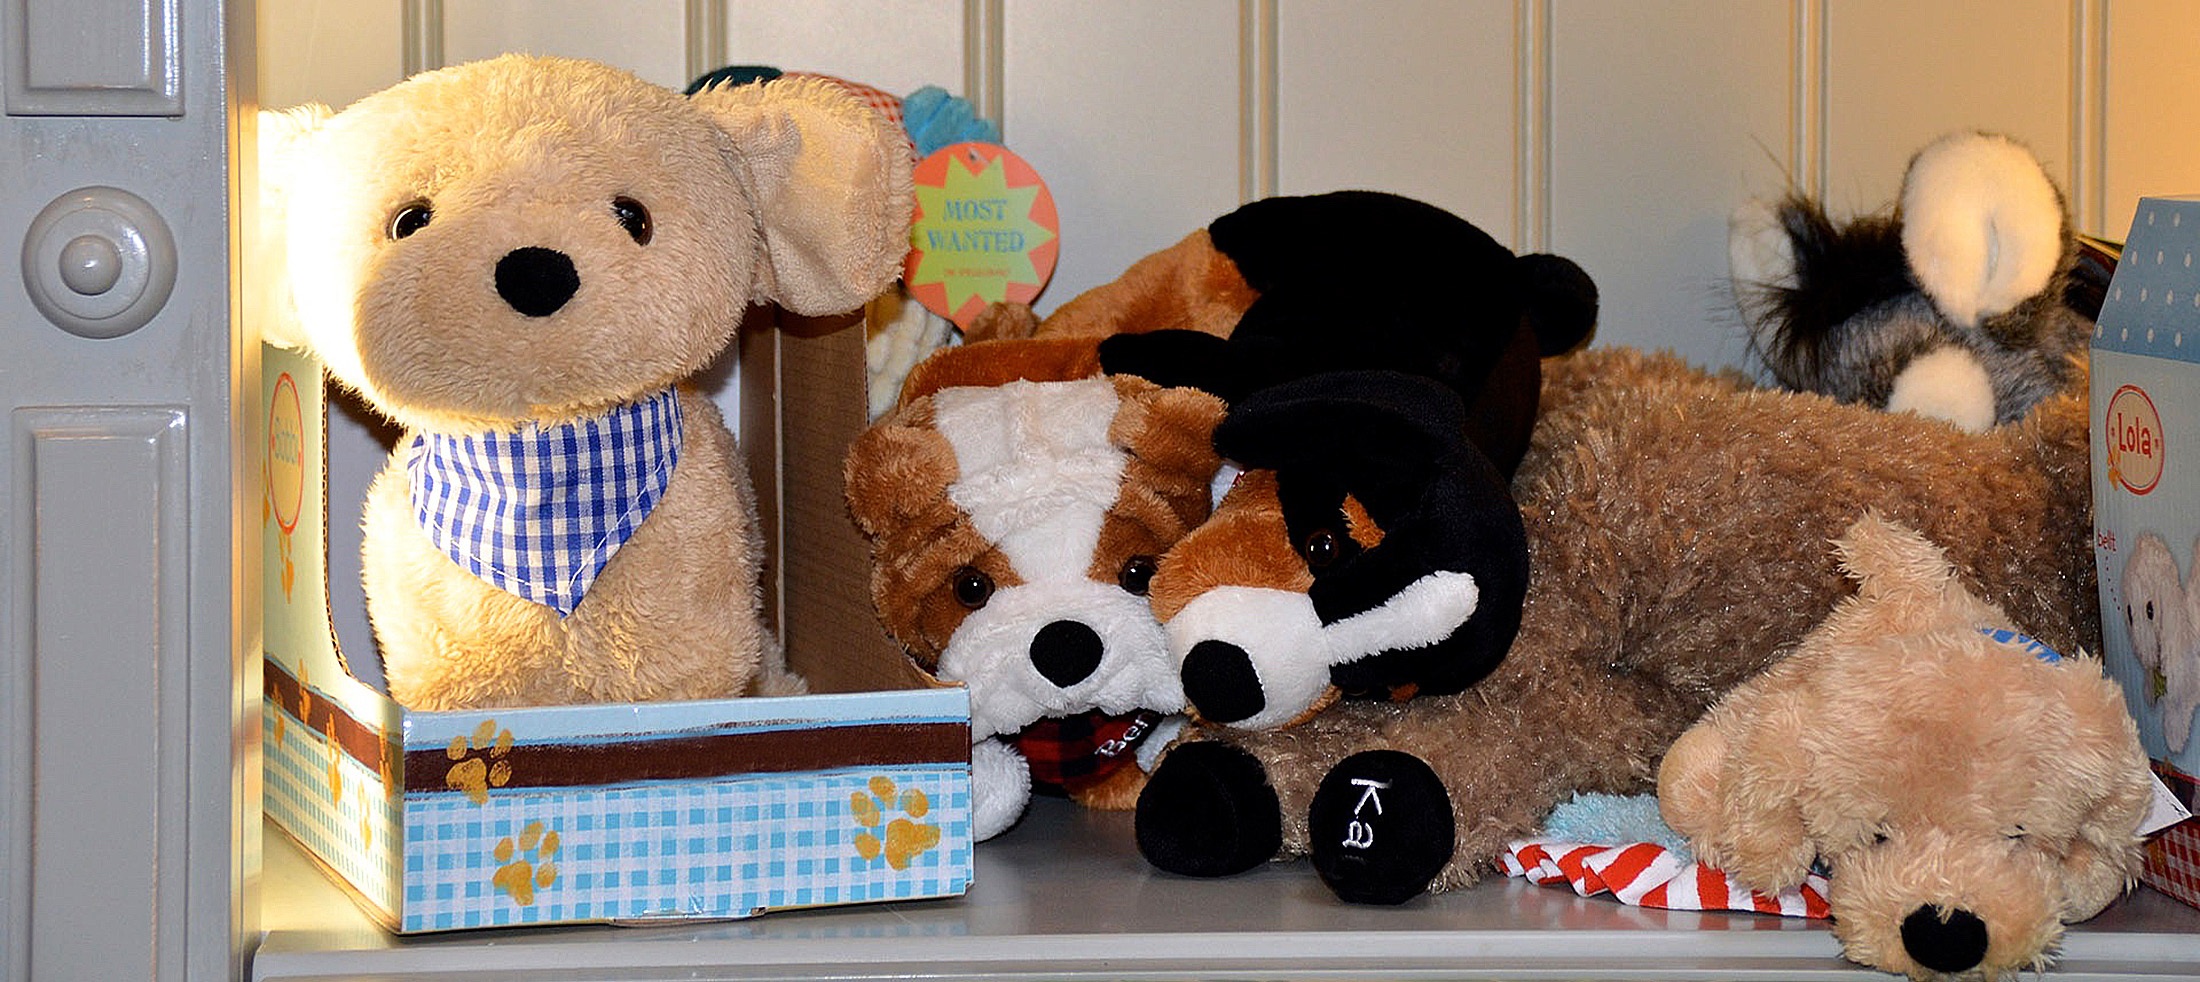
bear, christmas, toy, teddy bear, gifts, textile, plush, teddy, stuffed animals, stuffed toy